Alldays & Onions

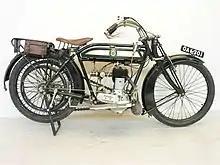
Alldays Matchless 4 pk (557 cc) 1914

Alldays & Onions was an English engineering business and an early automobile manufacturer based at Great Western Works and Matchless Works, Small Heath, Birmingham. It manufactured cars from 1898 to 1918. The cars were sold under the Alldays & Onions name. Alldays also built an early British built tractor, the "Alldays General Purpose Tractor". After the First World War the cars were sold under the name Enfield Alldays. Car production seems to have ceased in the 1920s but the manufacture of many other items continued. The company became part of the Mitchell Cotts Group.